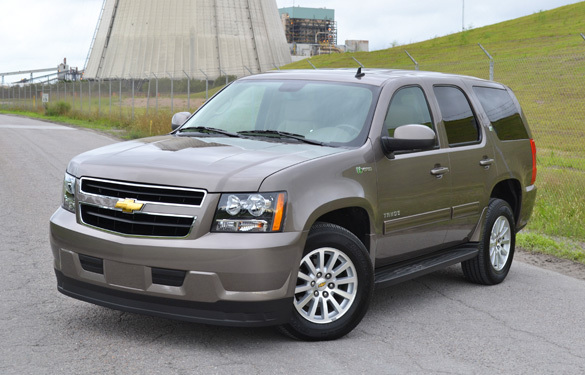
Car model: 2012 Chevrolet Tahoe Hybrid SUV